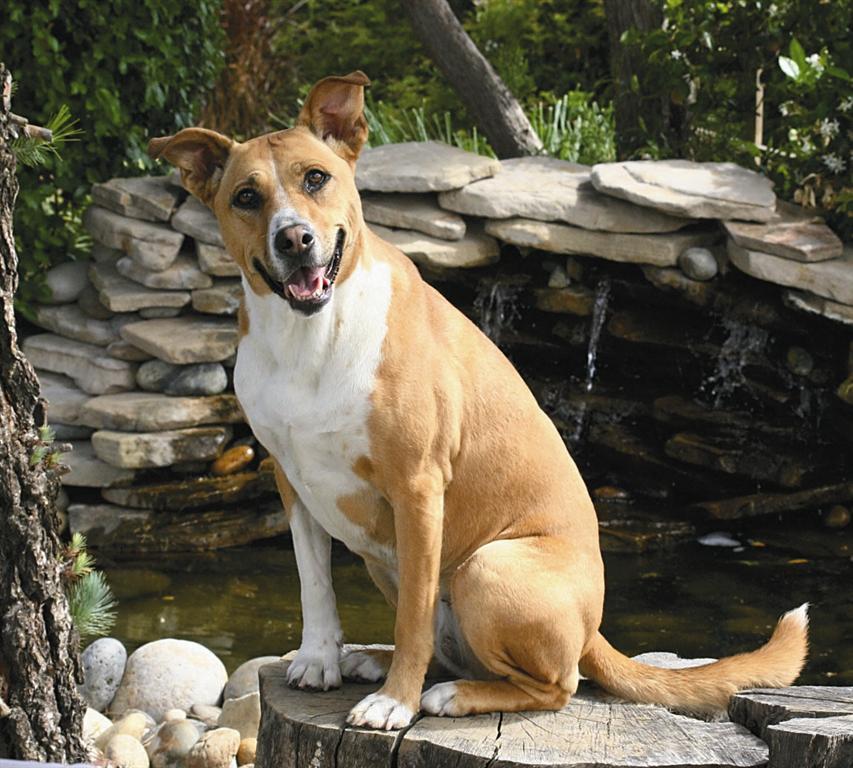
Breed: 230-n000080-Rhodesian_ridgeback